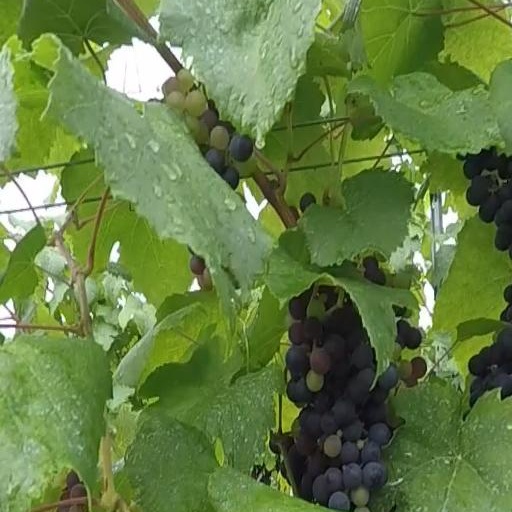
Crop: grape